Societal effects of negligible senescence

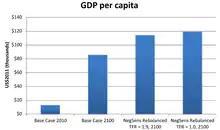
GDP and GDP per capita in 2100 in base case and minimal senescence scenario. Image by Hughes et al. (2015).

The impact of negligible senescence on the economy is multi-faceted. Many developed countries face population ageing due to demographic transition whereas in the least developed countries people of old age only resembles a small part of the total population. Therefore, the development of negligible senescence therapies have profoundly different effects on the economies of countries with different demographic characteristics.